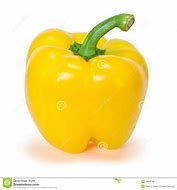
Label: capsicum